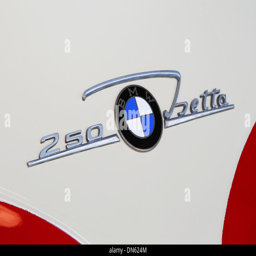
lettering on a car with logo